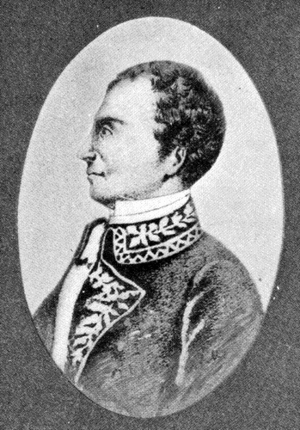
La guerre des couteaux est un conflit qui opposa deux chefs de guerre de la Révolution haïtienne, le Noir Toussaint Louverture et le mulâtre André Rigaud, pour le contrôle d'Haïti, une fois indépendante.